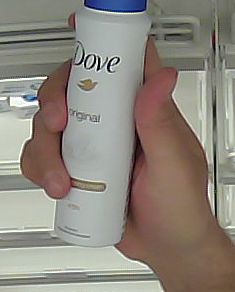
Product: dove_spray